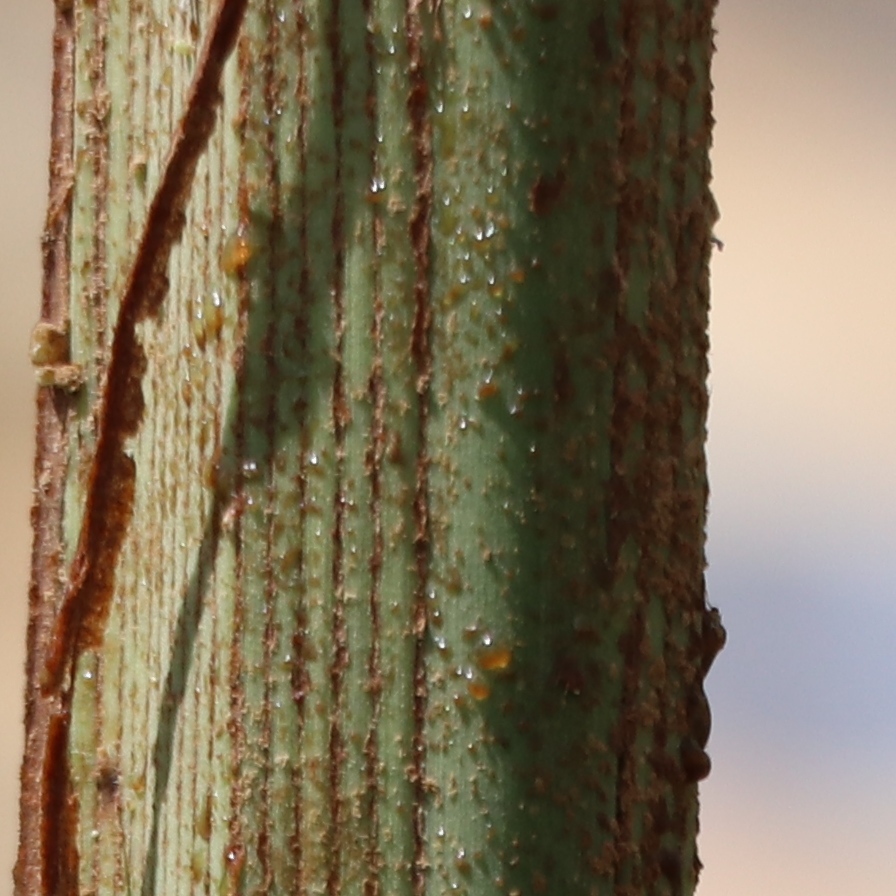
Label: Honey